Order of the Black Swan

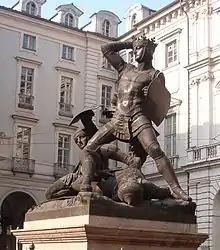
Statue of Amadeus VI of Savoy

The Order of the Black Swan ( or ) was a short-lived chivalric order founded by Amadeus VI of Savoy in 1350. It was defunct by 1364, when Amadeus founded the Order of the Collar in its stead. Along with Amadeus, Amadeus III of Geneva and Galeazzo Visconti were the "great lords" ("grans seignours") of the Order. At the time of its founding, the existence of black swans was unknown to Europeans.